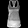
Label: T - shirt / top